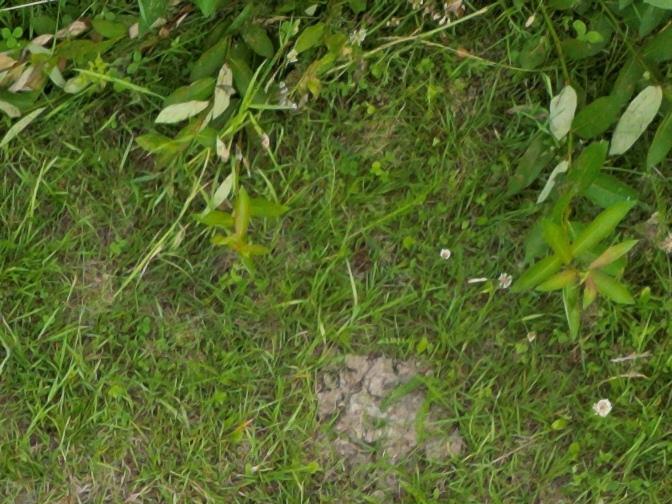
Flowers visible: yarrow flowers